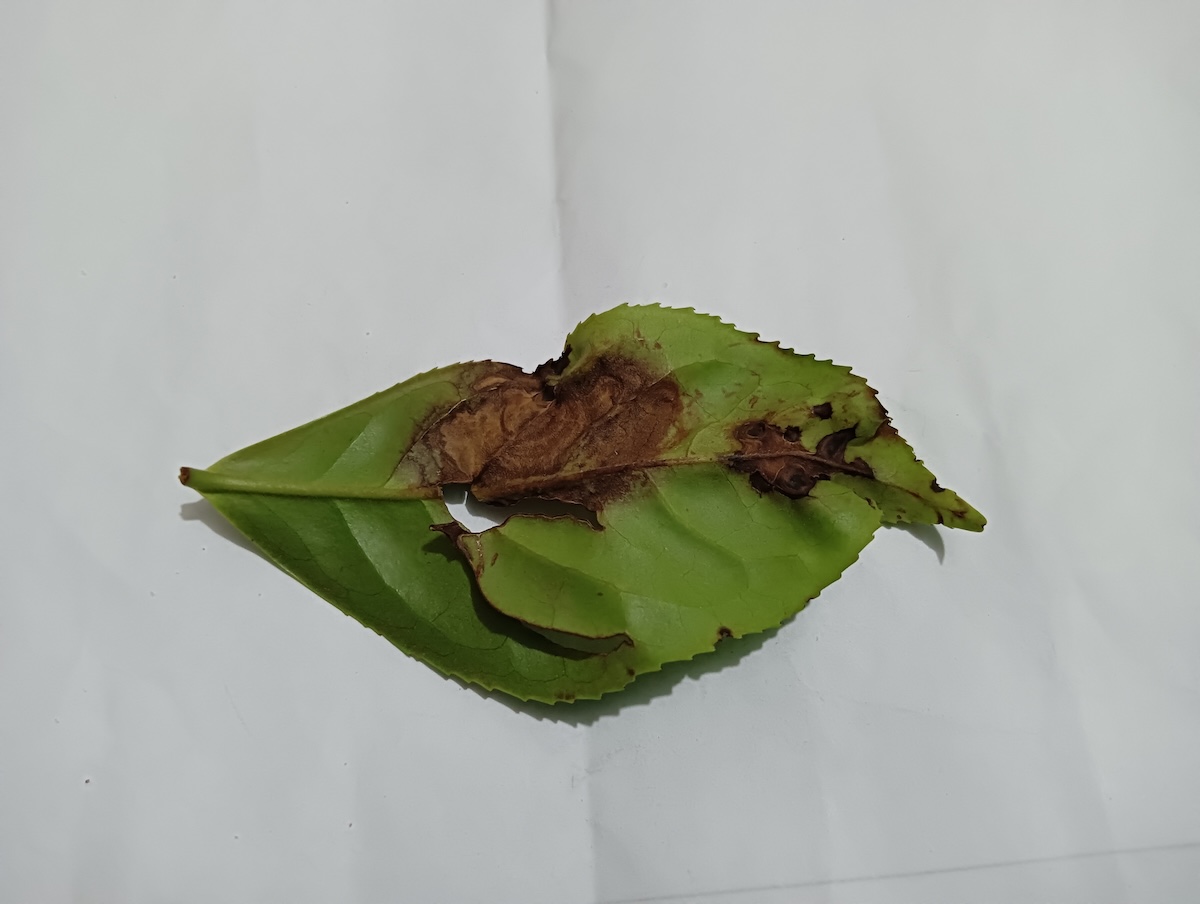
Label: Gray Blight